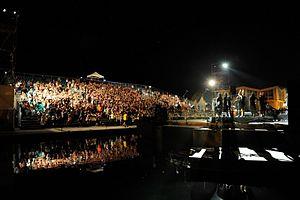
Le public et la scène du Canal St Sébastien à Martigues, vus d'une berge, lors d'un concert en été 2016
Le Festival de Martigues, Danses, Musiques et Voix du monde